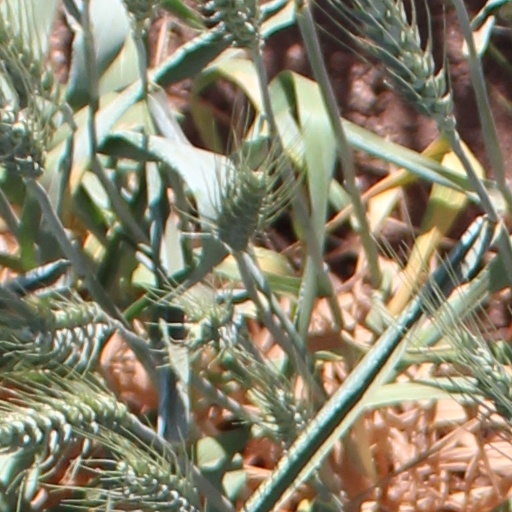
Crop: wheat